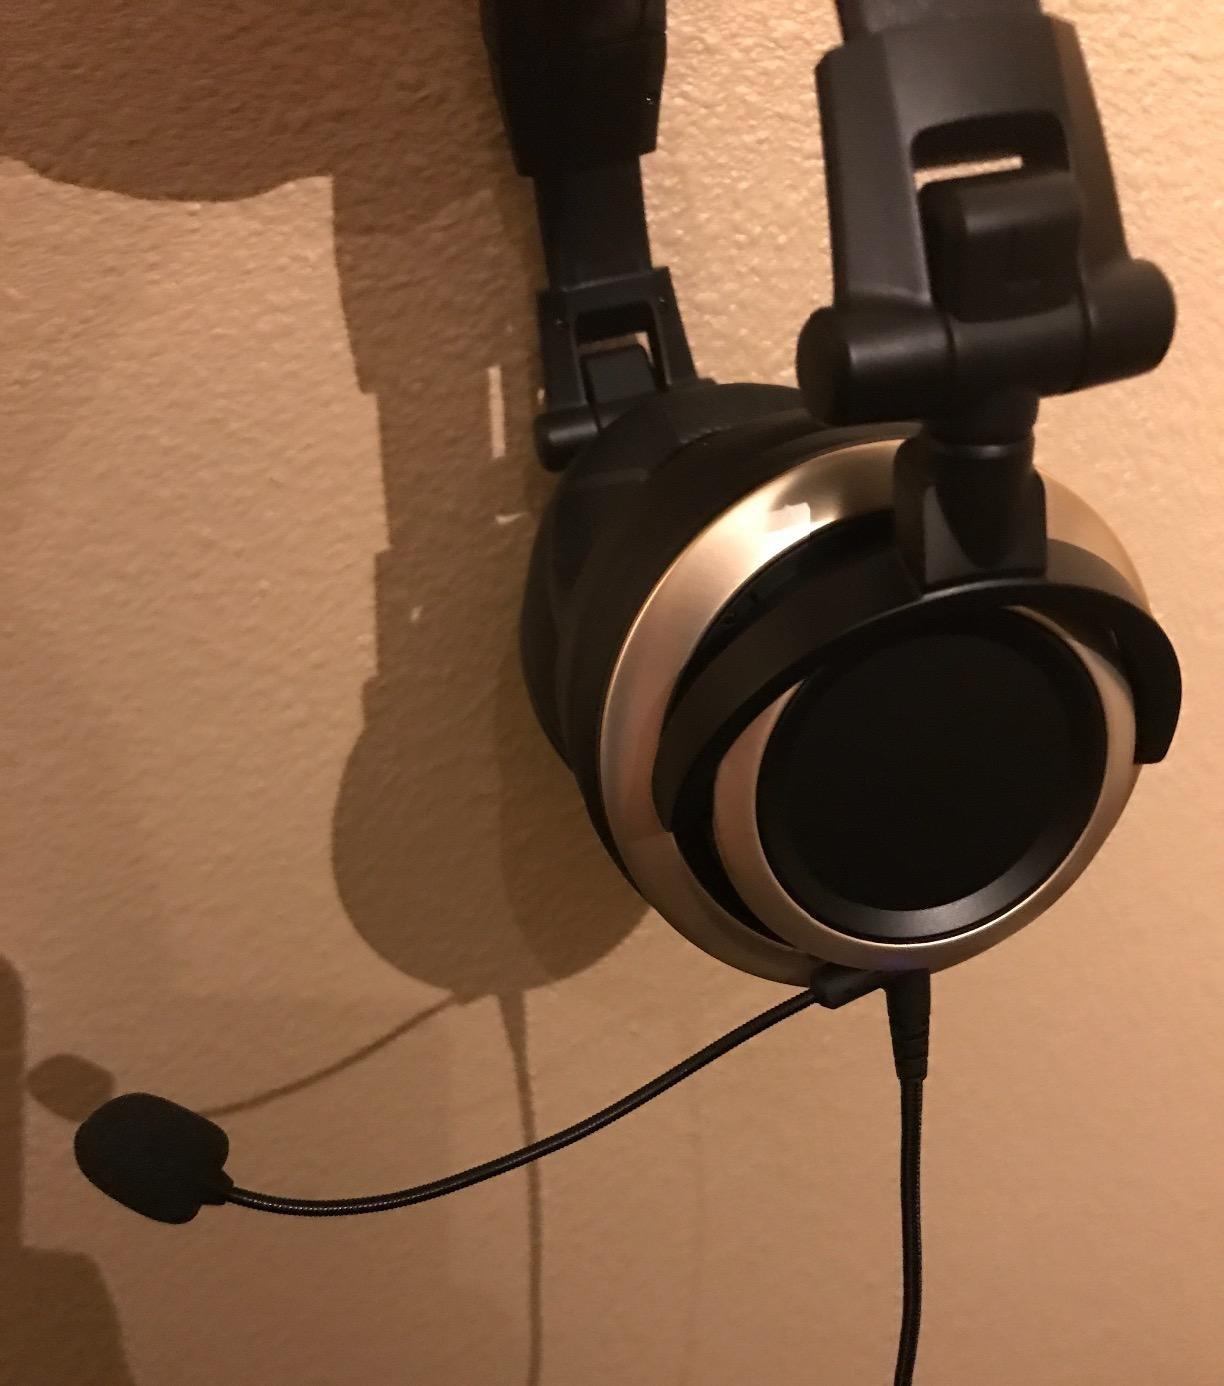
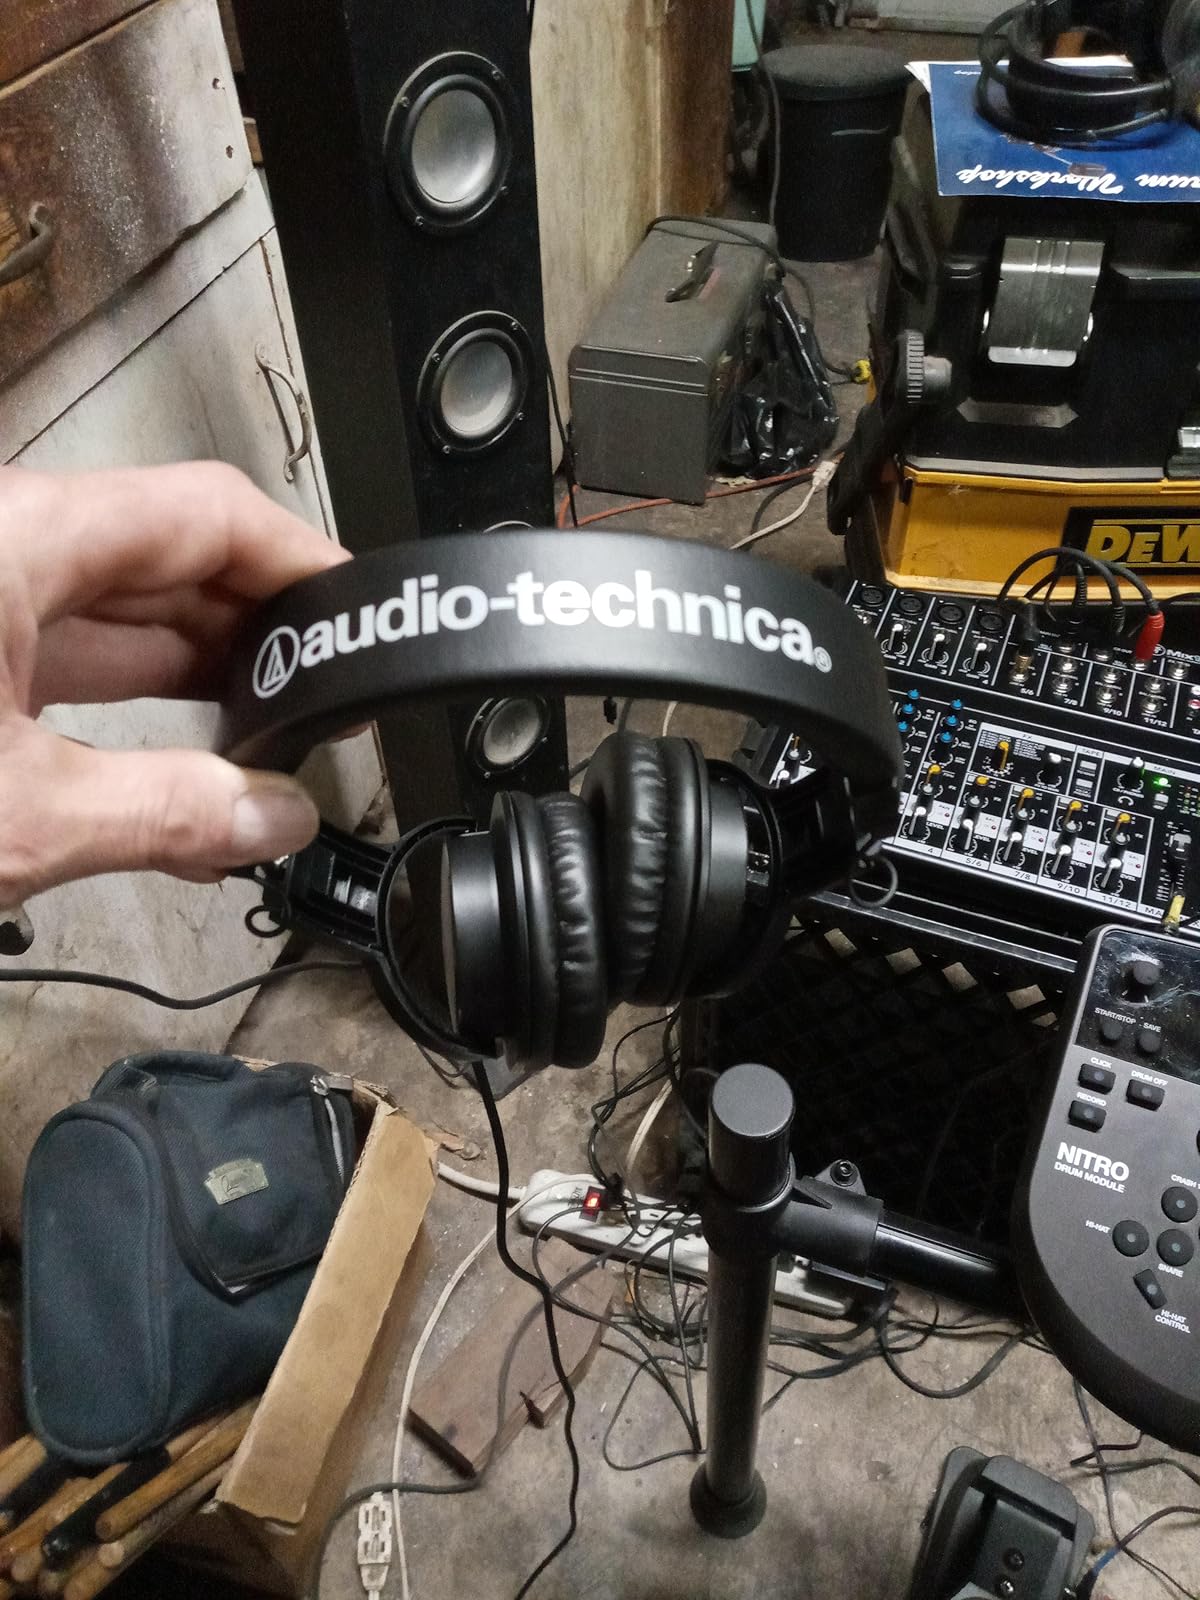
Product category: headphones
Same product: no